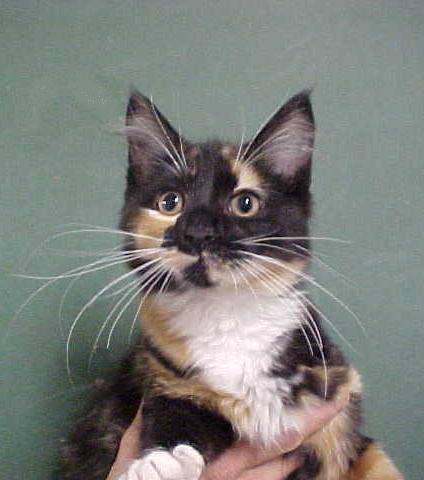
Label: cat